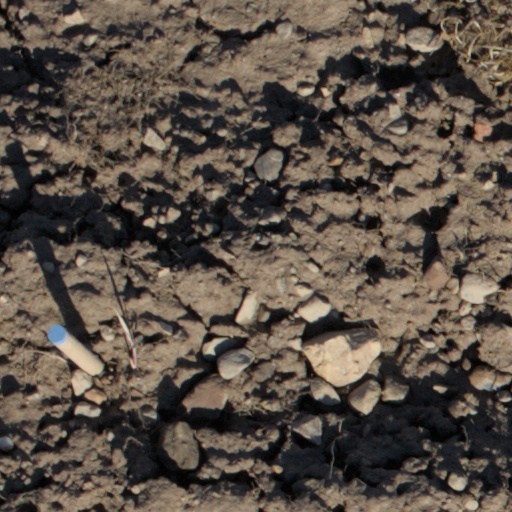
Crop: wheat